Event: Nepal Earthquake
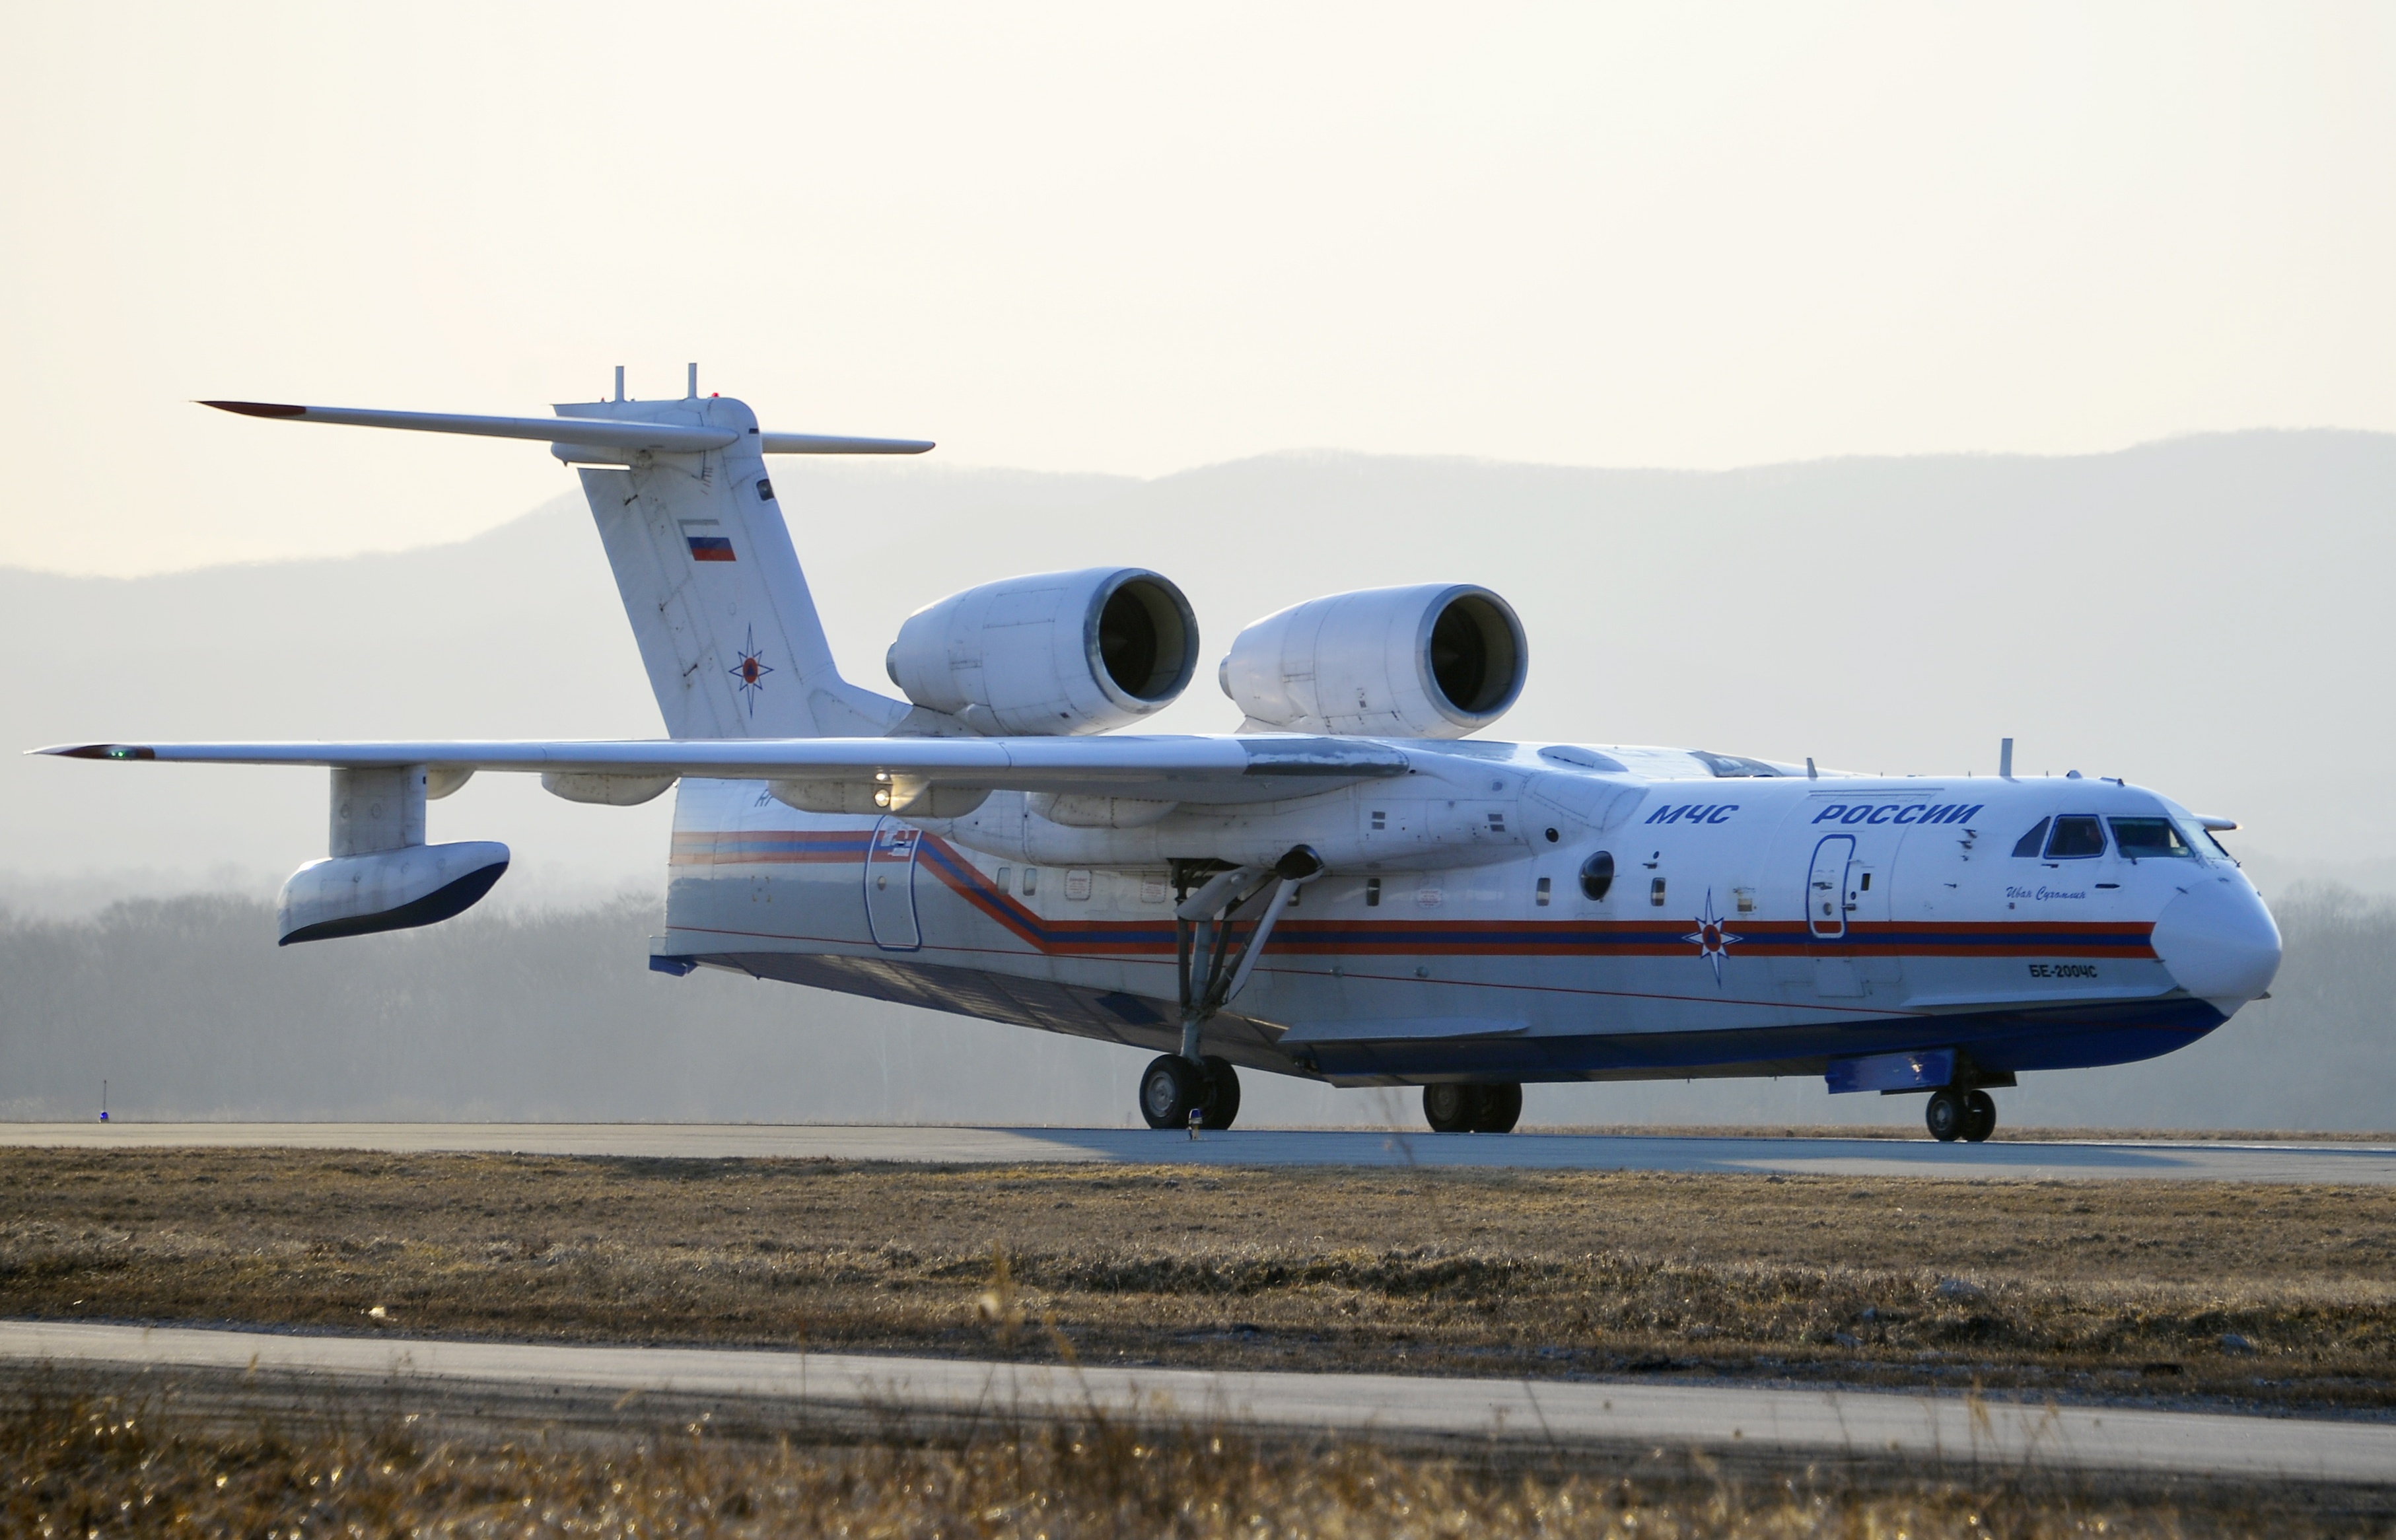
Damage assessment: no_damage